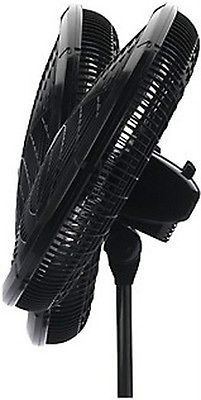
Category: fan